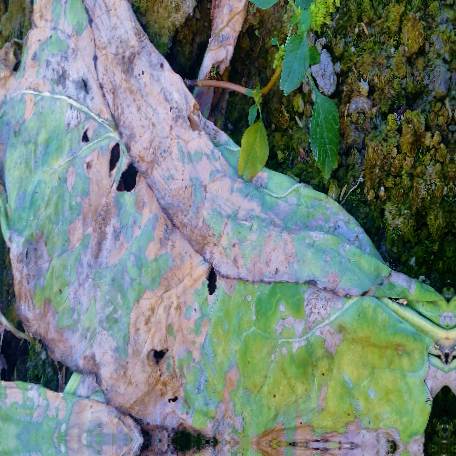
Label: Downy Mildew